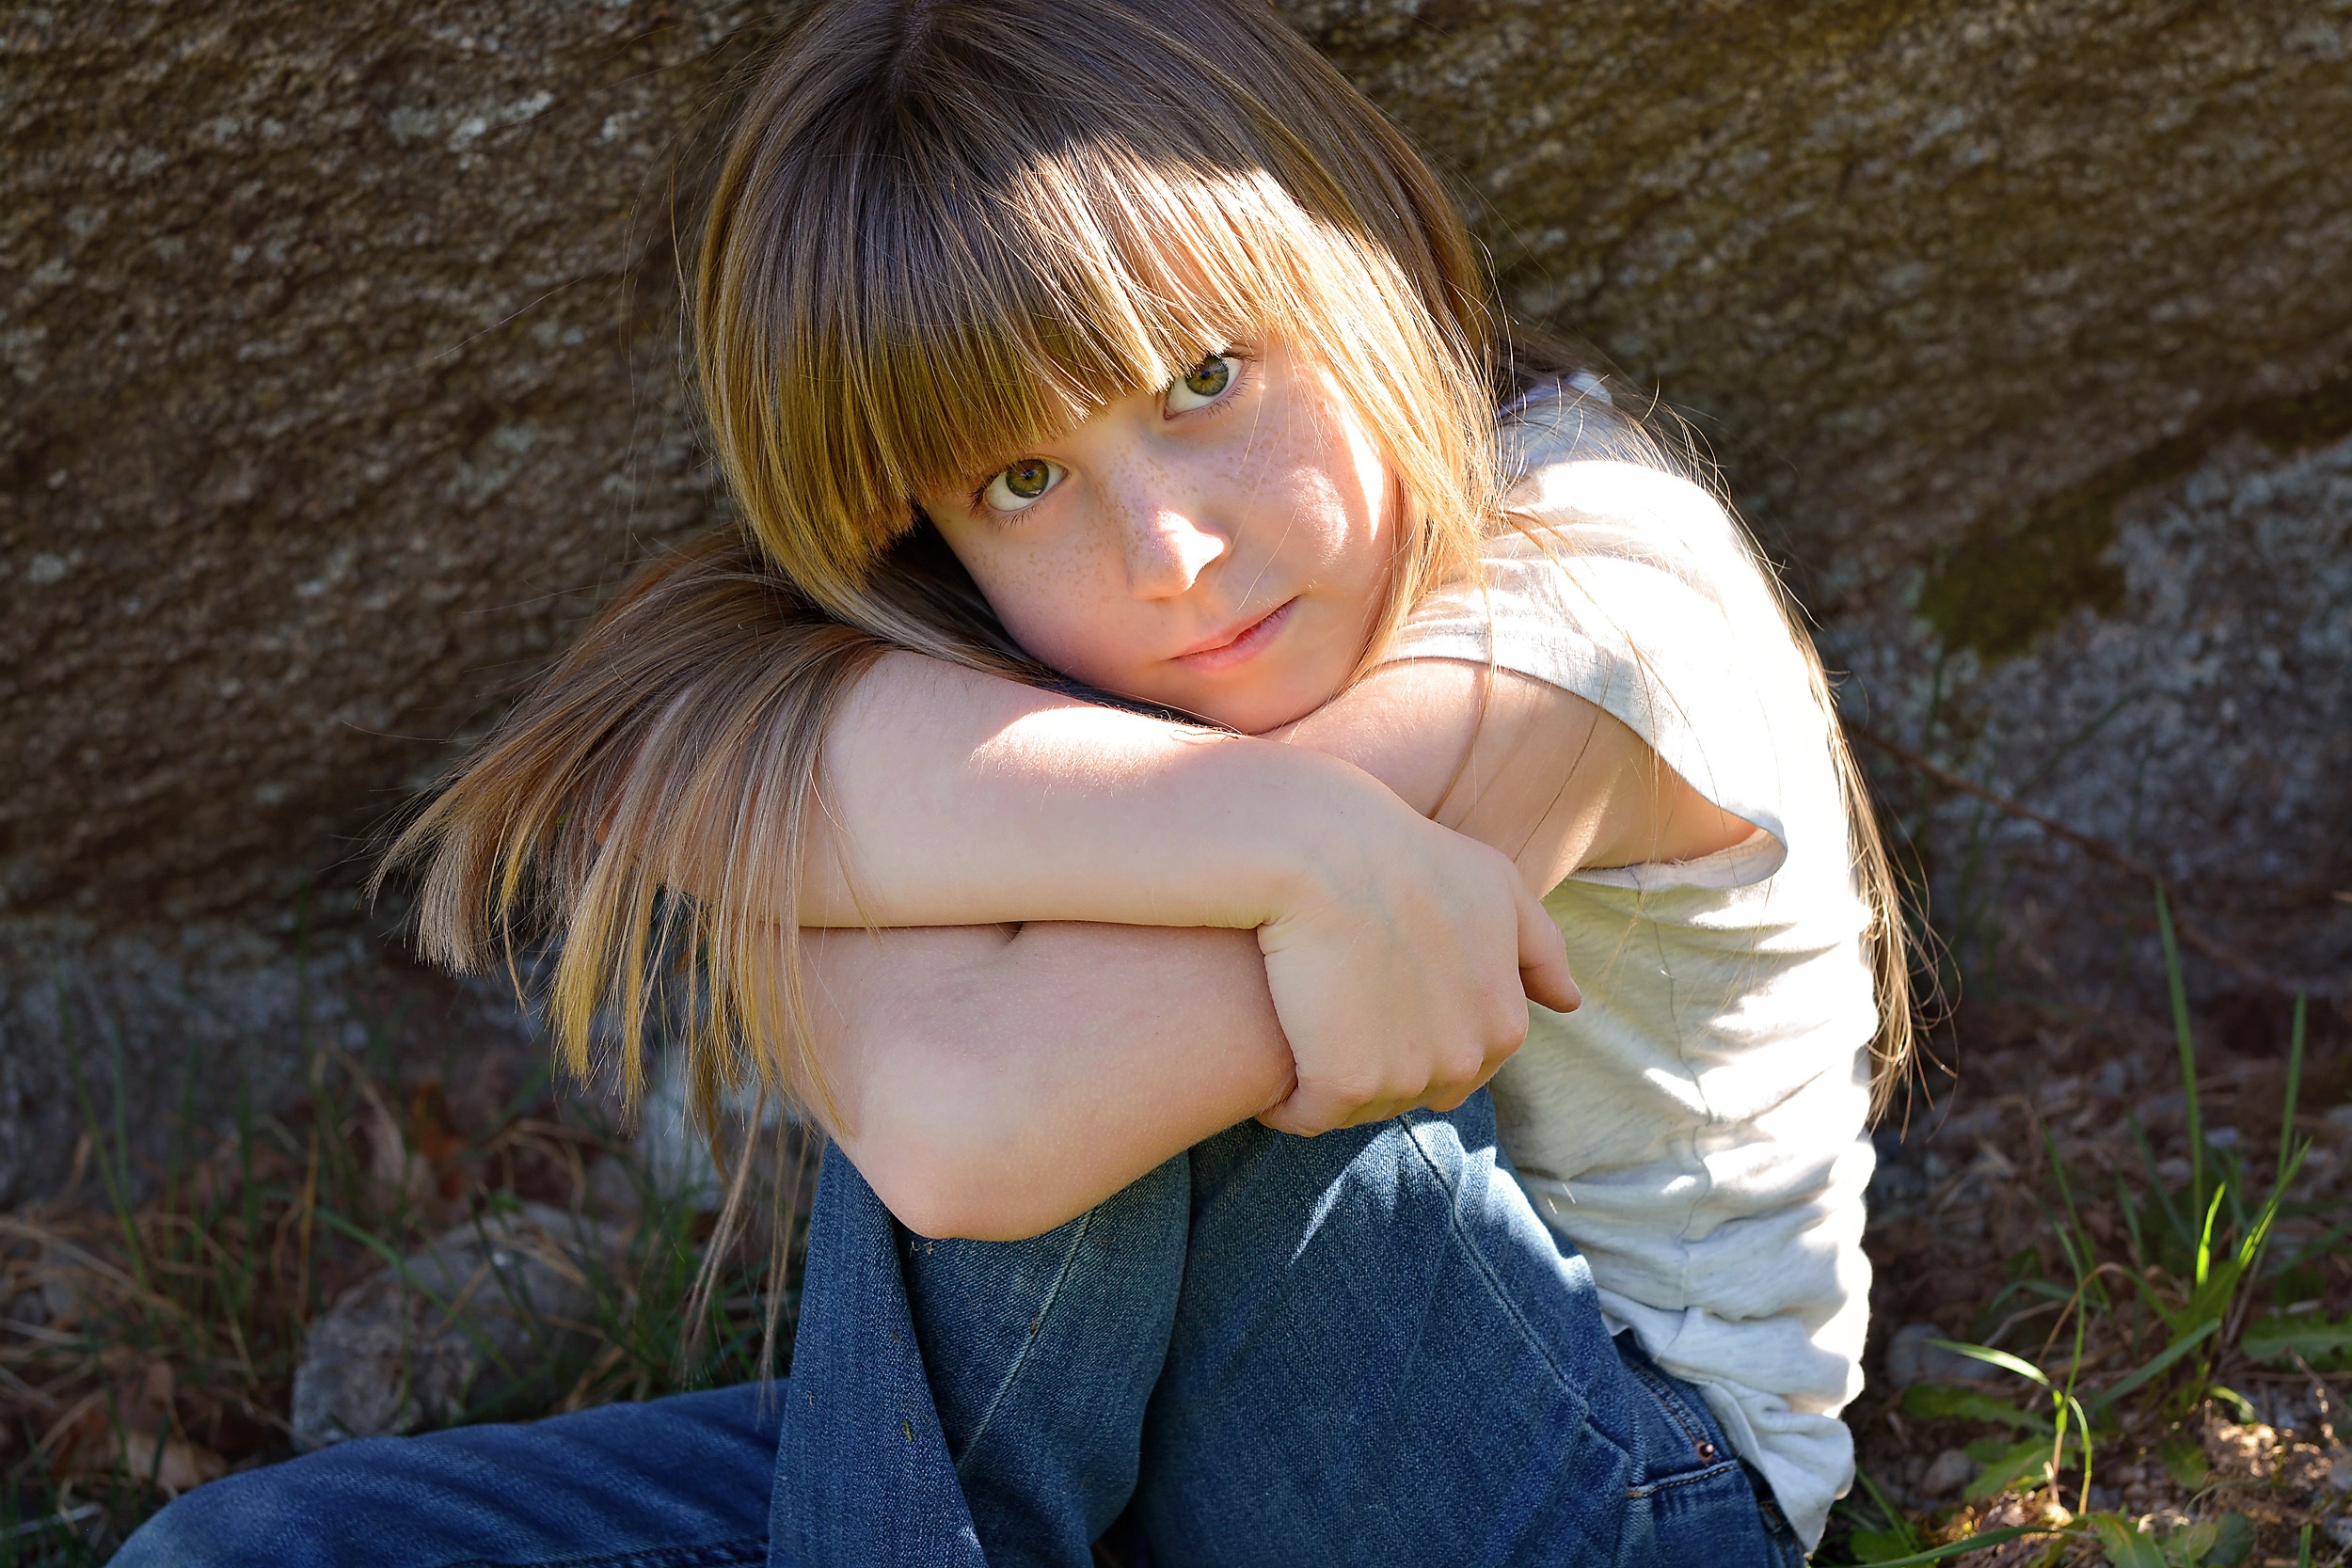
nature, person, girl, view, portrait, child, human, clothing, toy, long hair, face, doll, dress, toddler, eye, skin, beauty, blond, out